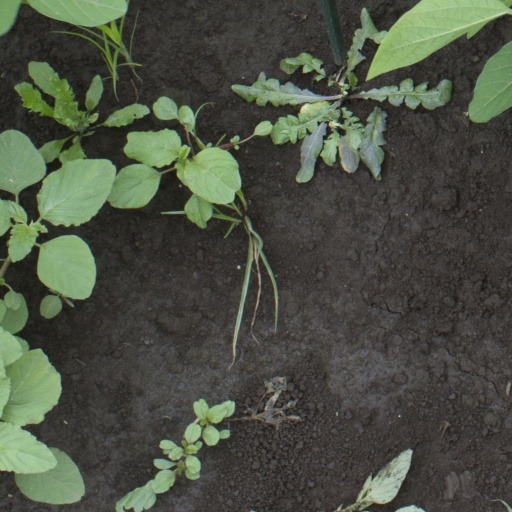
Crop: soybean